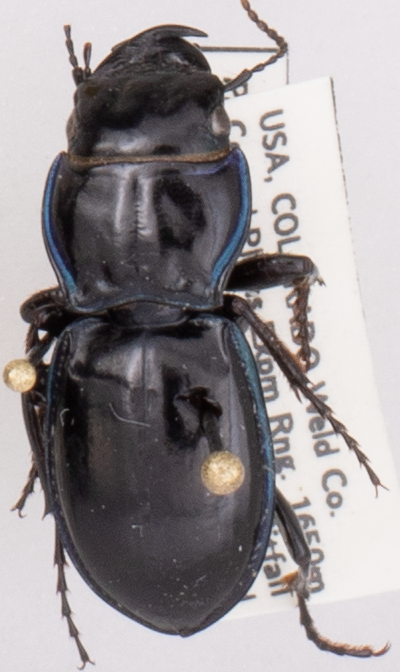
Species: Pasimachus elongatus
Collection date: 2022-08-31
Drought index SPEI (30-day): -1.22
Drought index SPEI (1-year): -1.69
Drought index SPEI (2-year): -1.13